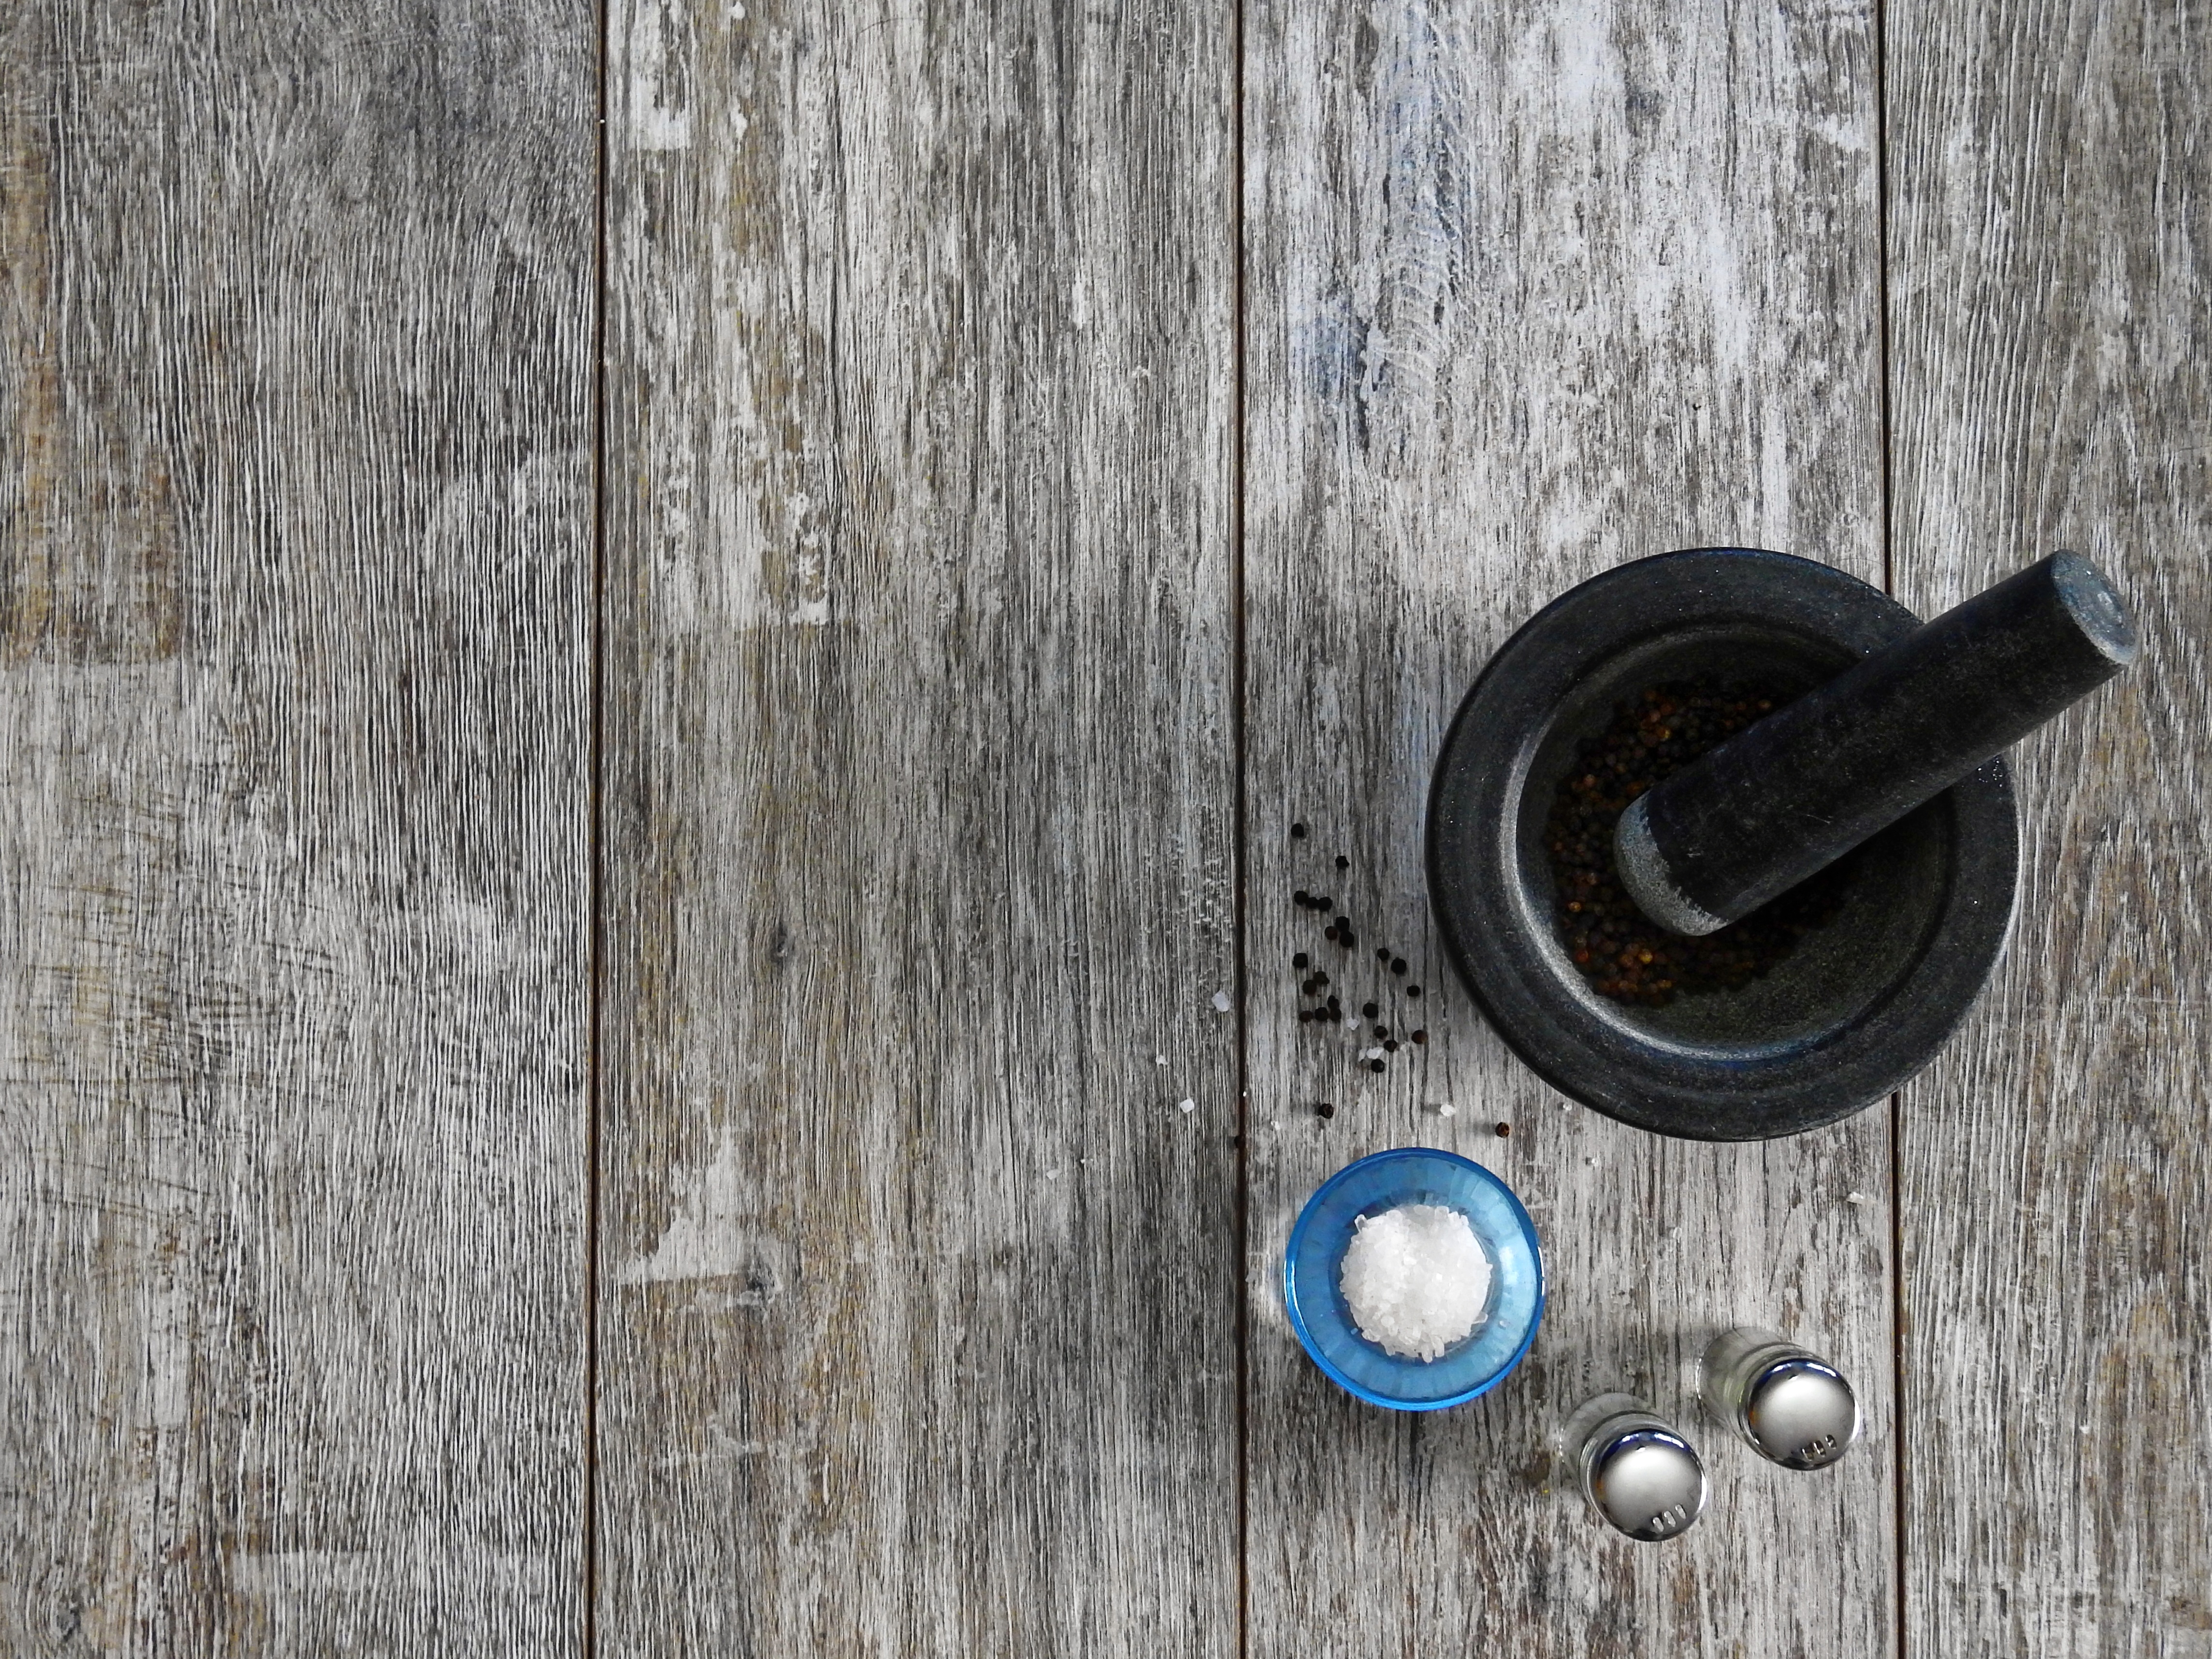
wood, number, food, pepper, spice, kitchen, salt, blue, eat, cook, nutrition, mortar, iron, frisch, dine, benefit from, masher